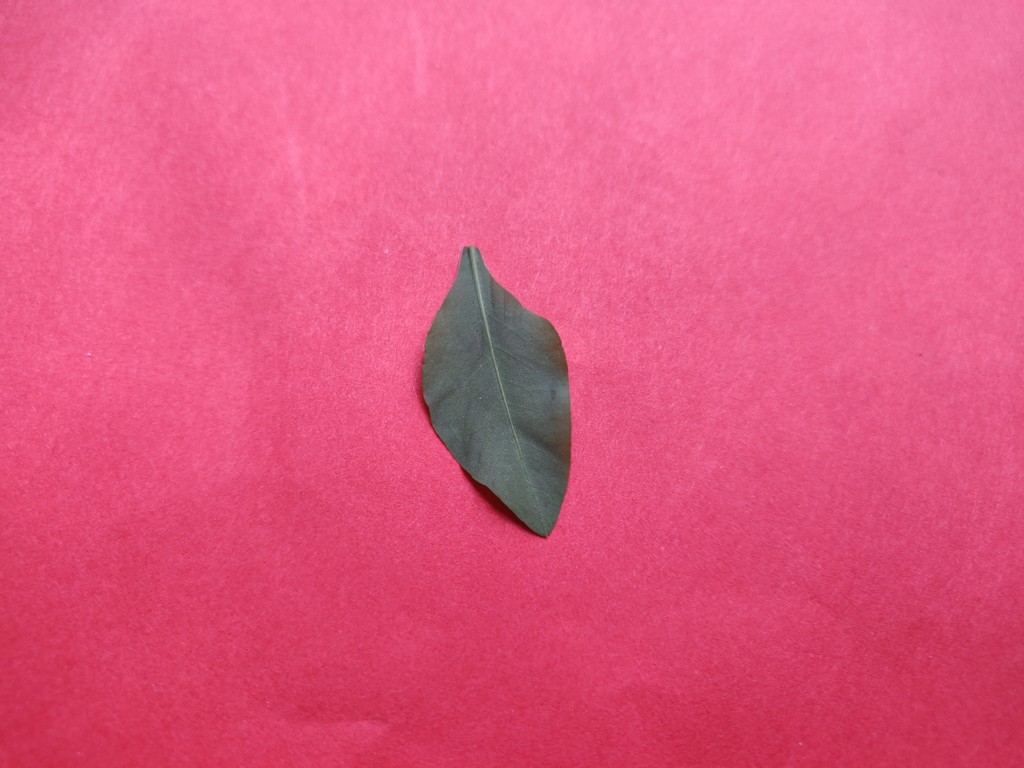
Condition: Healthy
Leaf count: single
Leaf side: back